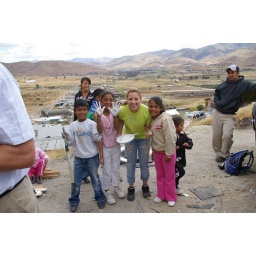
Site 14 outside Tecate Mexico building a house by the TKA students.